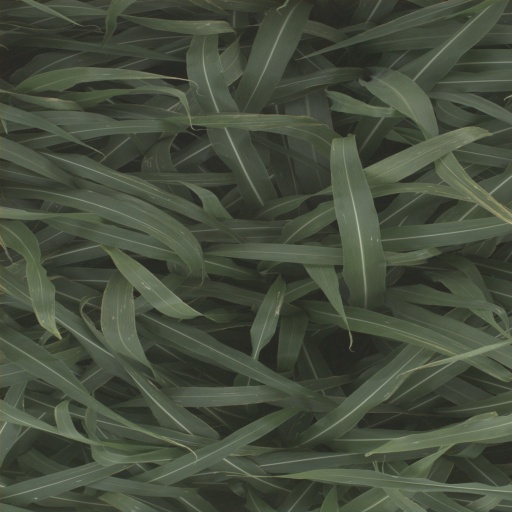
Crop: sorghum